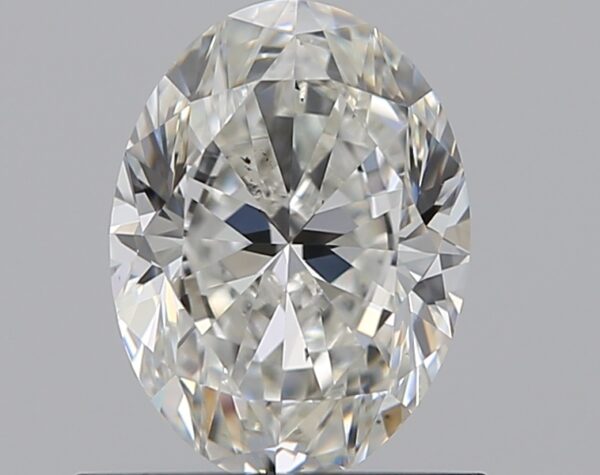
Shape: oval
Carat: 0.8
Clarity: VS2
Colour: G
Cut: EX
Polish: EX
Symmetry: VG
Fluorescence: M
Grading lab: GIA
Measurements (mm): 6.92 x 5.15 x 3.28